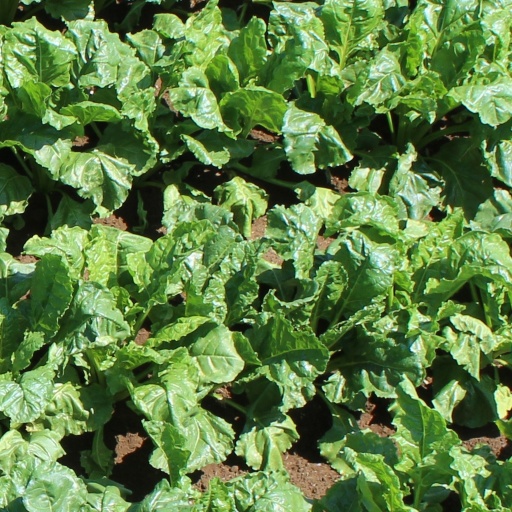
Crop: sugar beet